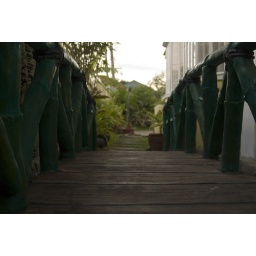
exotic garden bridge with big fish pond under it